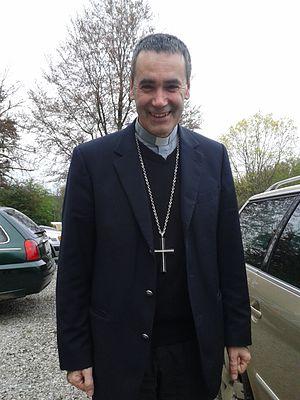
Mgr Jacques Habert, évêque de Séez
Jacques Habert, né le 2 mai 1960 à Saint-Malo, est un évêque catholique français, évêque de Séez depuis octobre 2010.